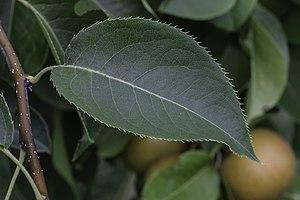
Pyrus pyrifolia est un arbre fruitier du genre Pyrus, de la famille des Rosacées, originaire de la vallée moyenne du Yangtze en Chine.